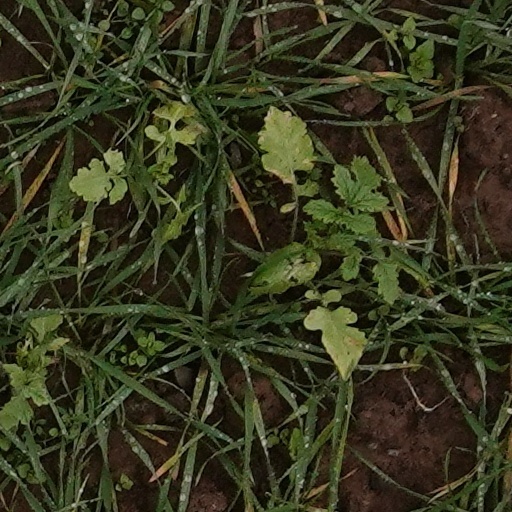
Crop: wheat